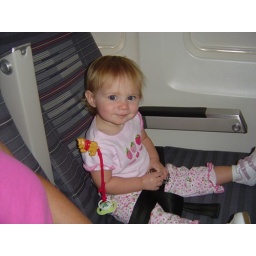
Big girl sitting in her own seat!